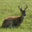
Label: deer